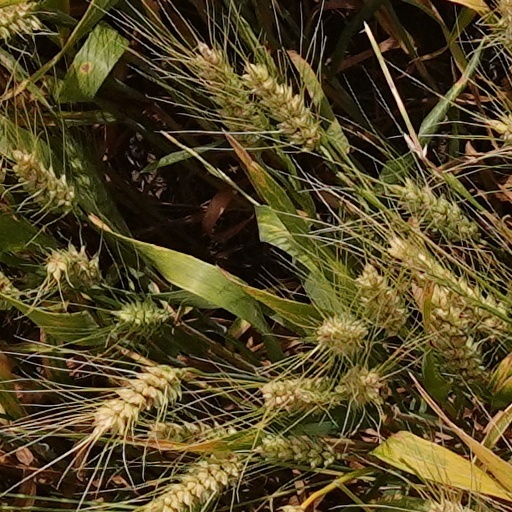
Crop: wheat